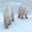
Label: bear